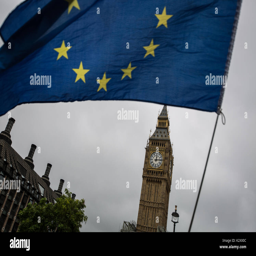
the flag flies , with late gothic revival structure in the background